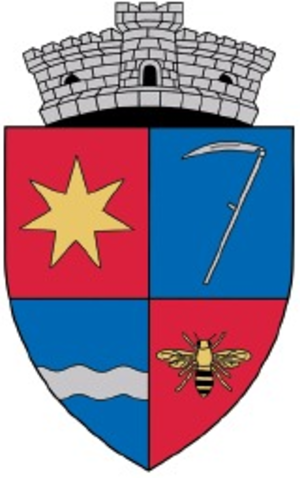
Albești est une commune du județ de Botoșani en Roumanie.